Brownlow North (evangelist)

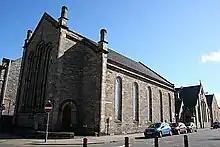
Elgin High Kirk, where North began to attend after his conversion.

North was born in Winchester House, Chelsea the only son of Rev Charles Augustus North. He was the grandson of Brownlow North, Bishop of Winchester. When he was born, he was in line to receive the earldom of Guilford, since the current earl, Frederick North, 5th Earl of Guilford, had no son, and neither did Brownlow's uncle, Francis North. However, due to Brownlow's "youthful extravagances", Francis remarried on the death of his wife, and did have a son, thus denying Brownlow the earldom.